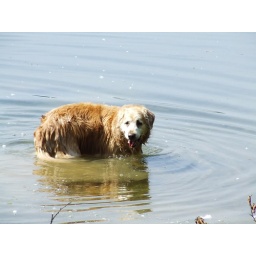
Cooler in Rutland water than walking round it!